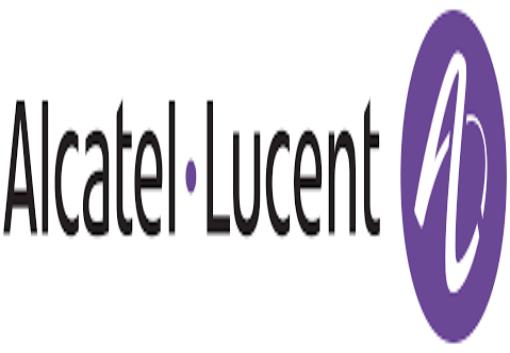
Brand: Alcatel-2
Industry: Electronic